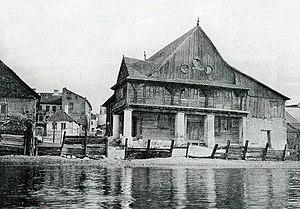
La synagogue de Przedbórz est une synagogue en bois considérée comme une des plus belles de Pologne, construite au XVIIᵉ siècle et détruite par les Allemands au début de la Seconde Guerre mondiale.